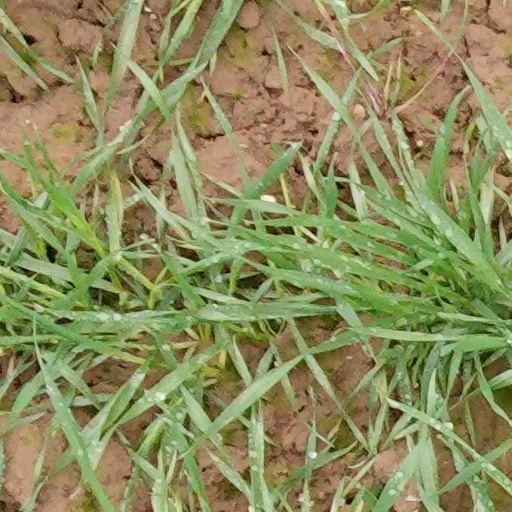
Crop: wheat